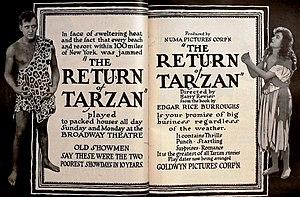
Gene Pollar était le nom de scène de Joseph Pohler, qui a eu une brève carrière à l'écran dans le rôle de Tarzan.